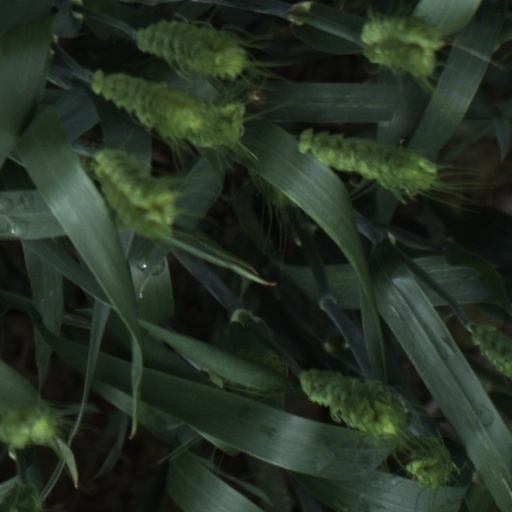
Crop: wheat